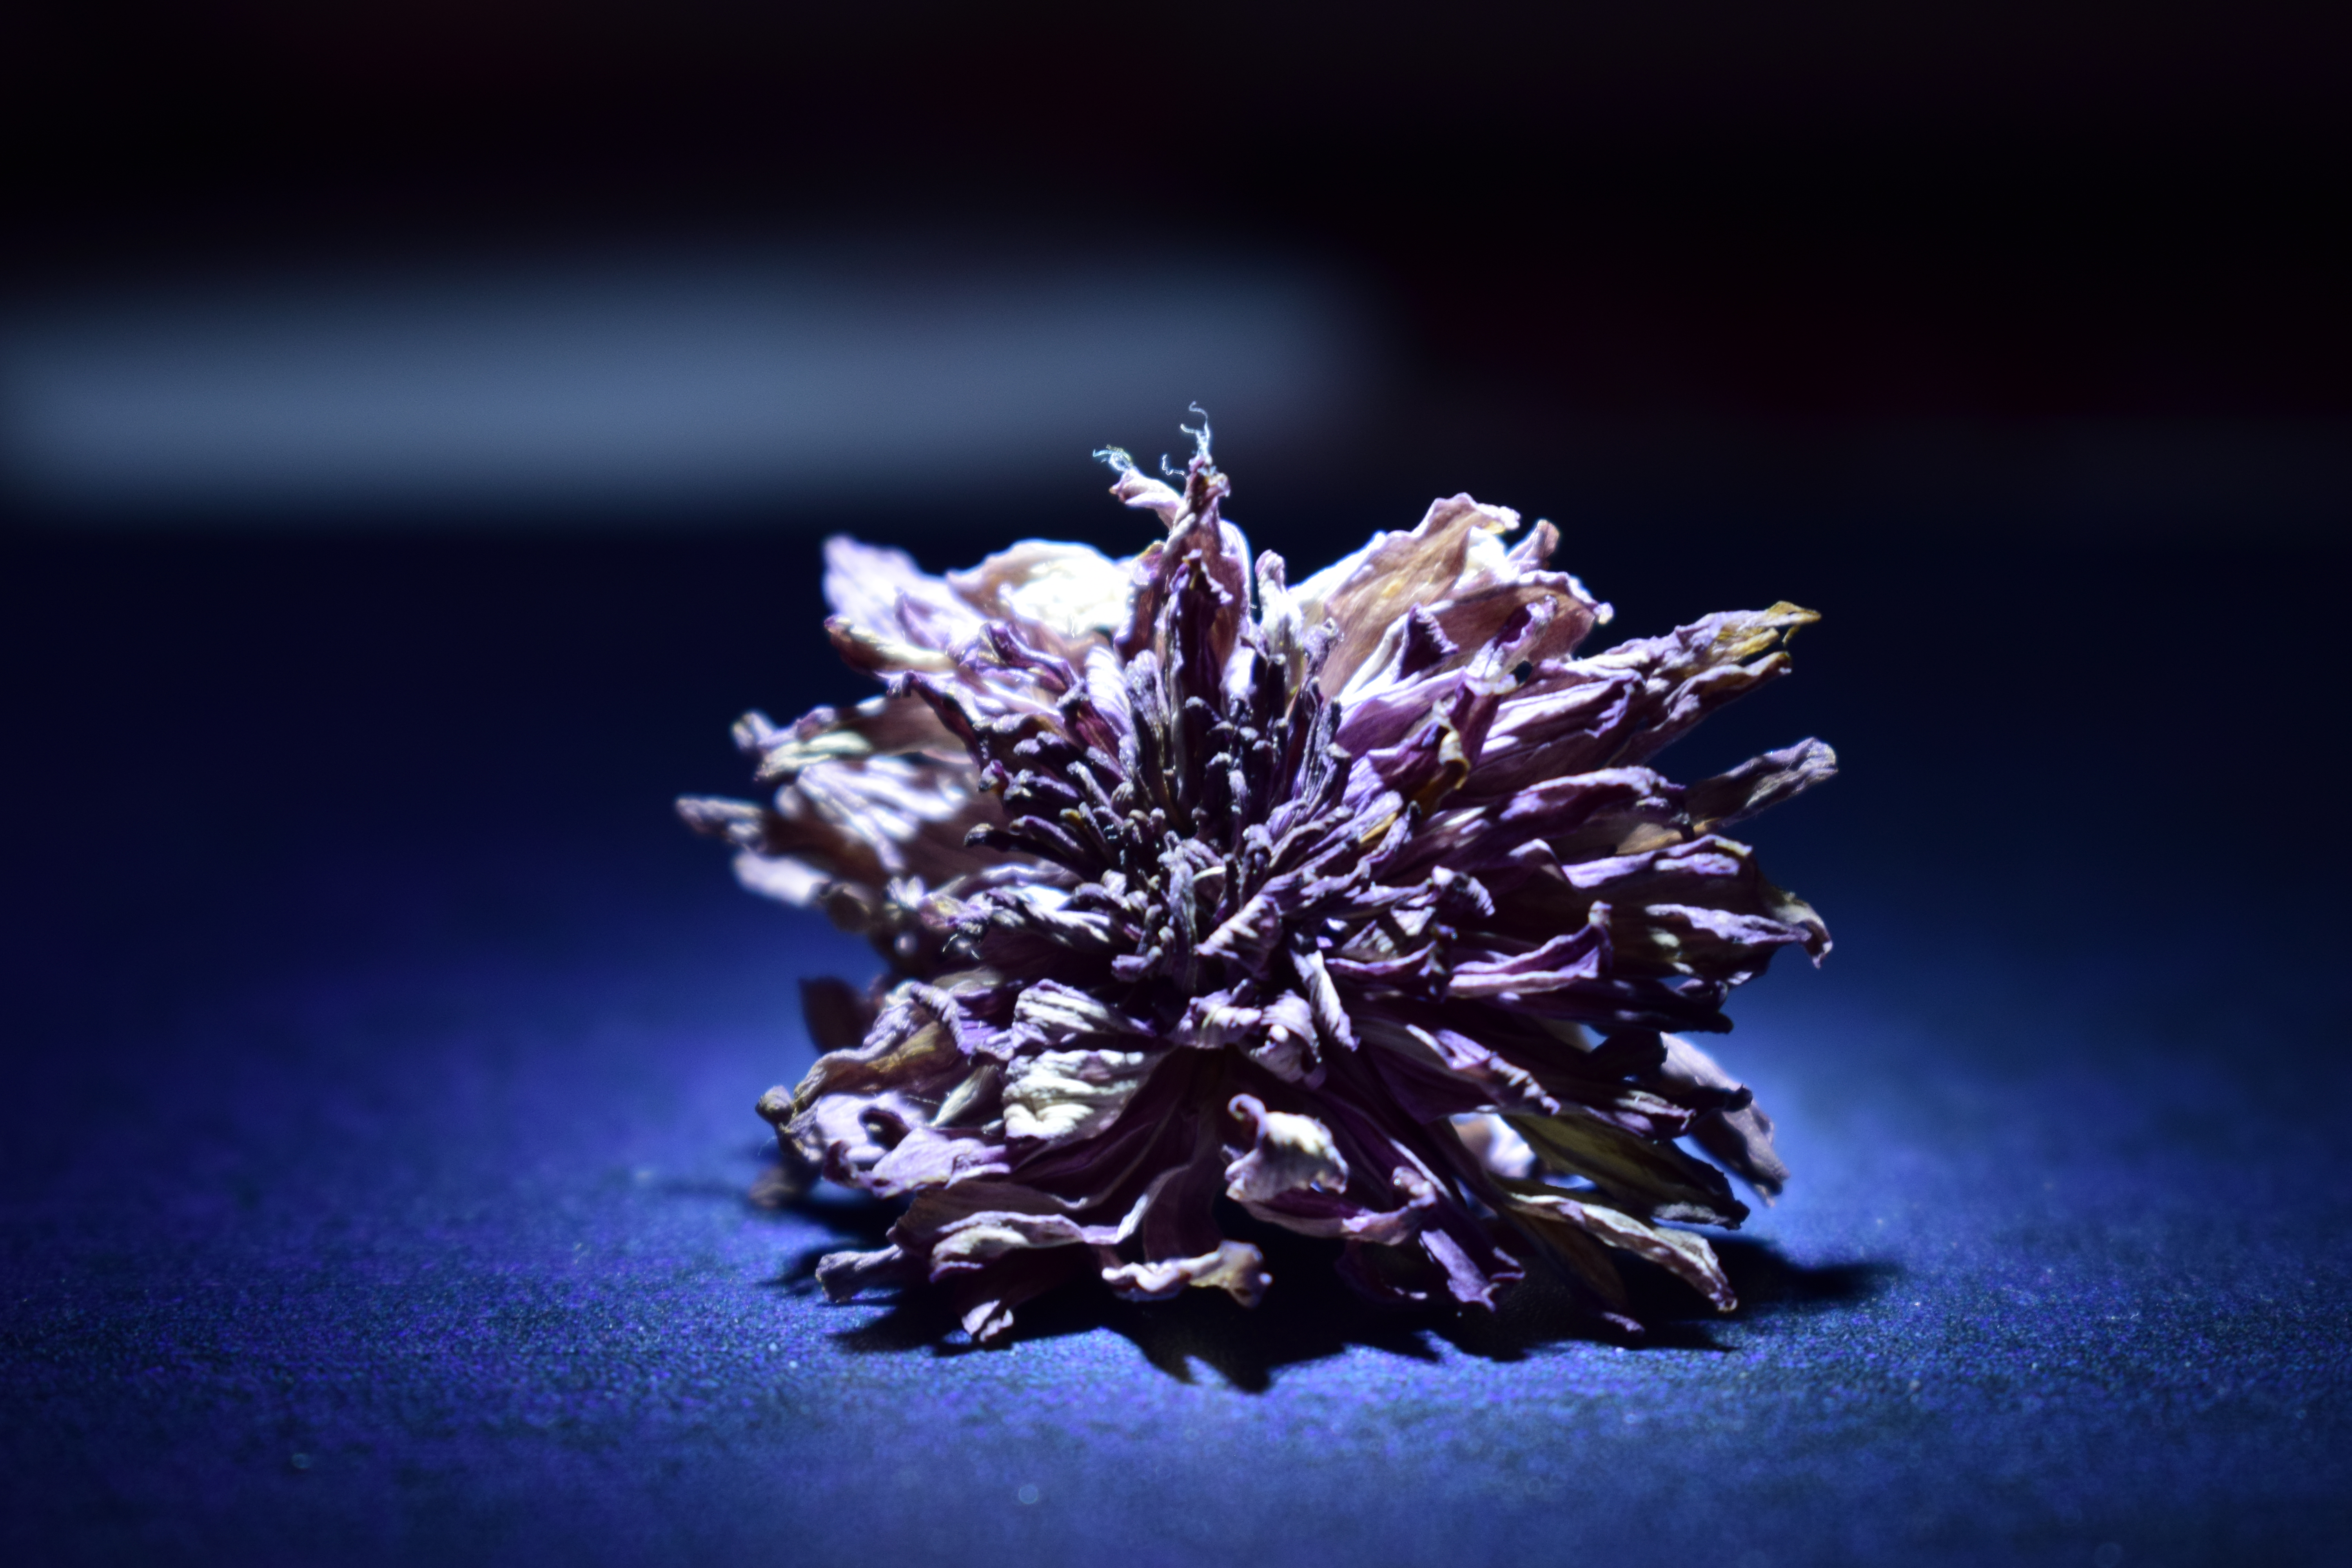
dead flower, low key, purple, macro photography, close up, jewellery, computer wallpaper, still life photography, crystal